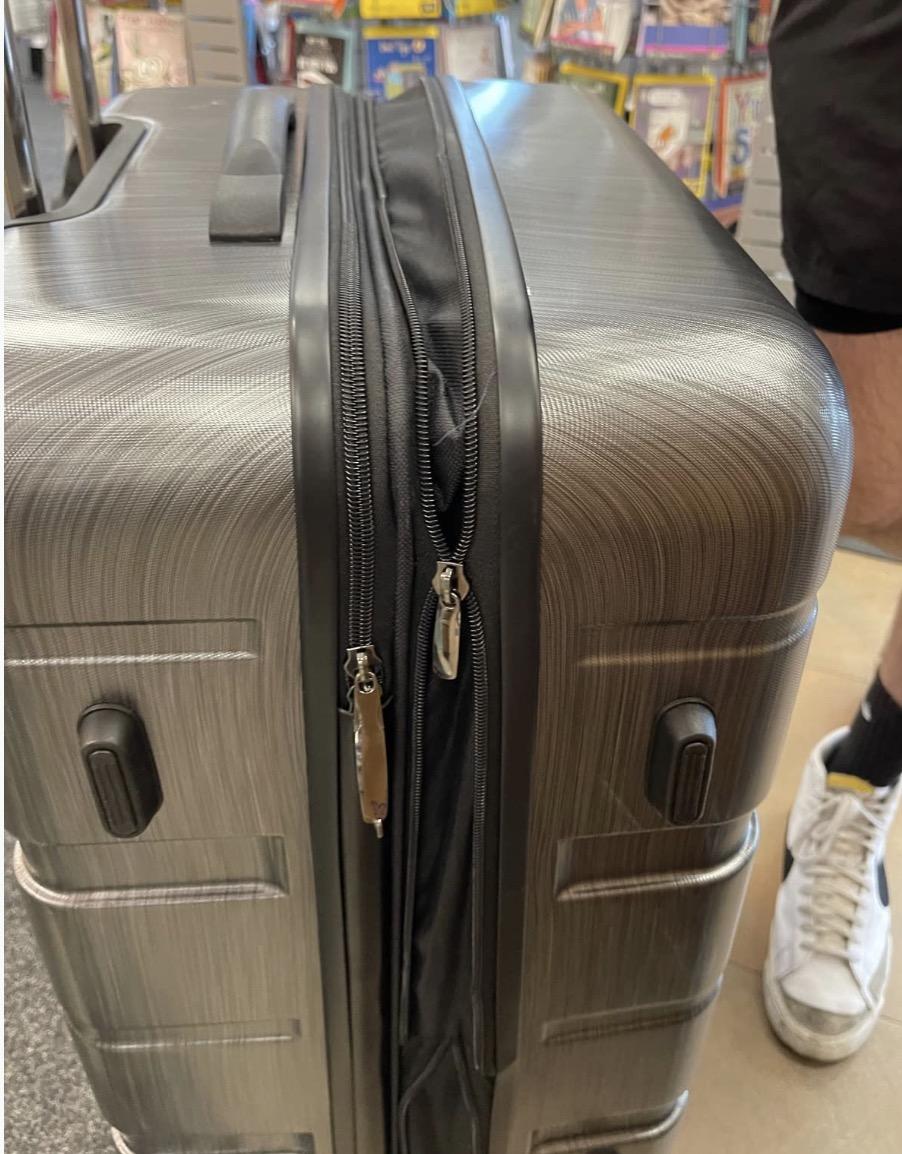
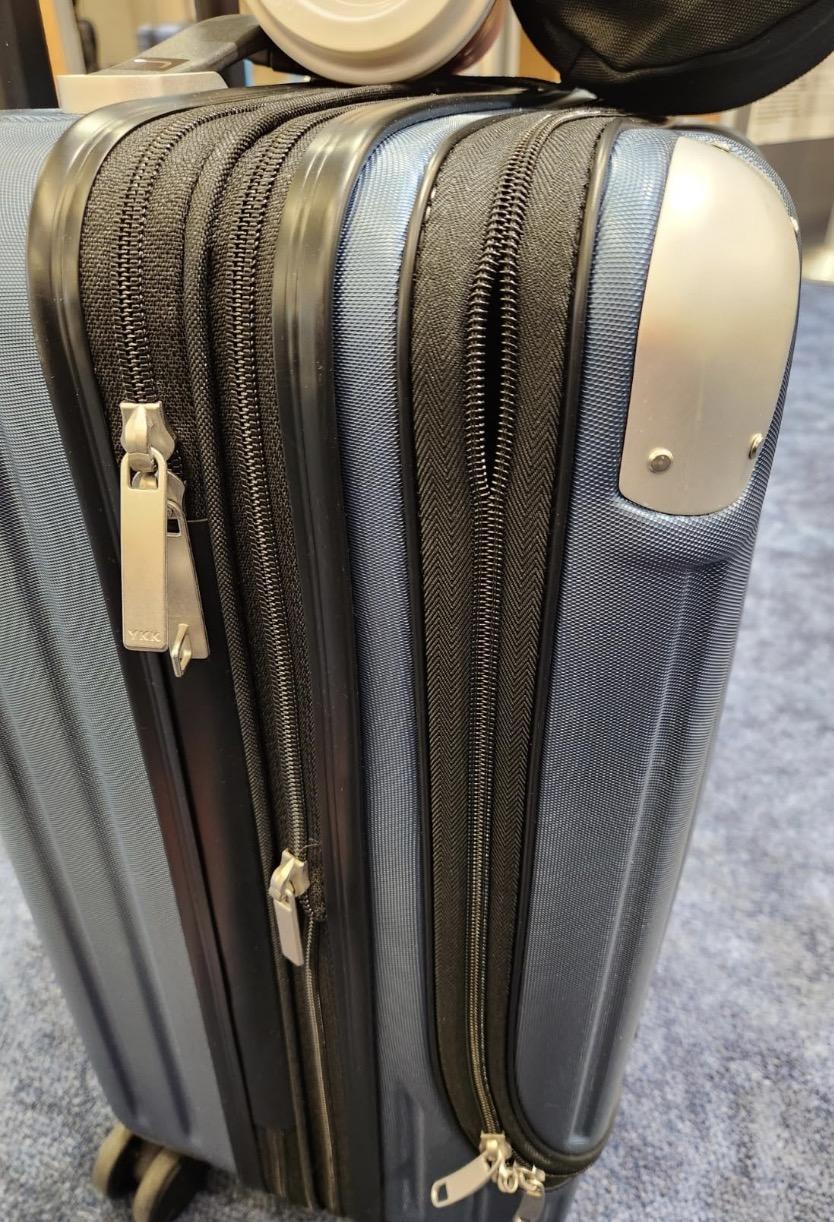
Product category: items_tea
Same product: no